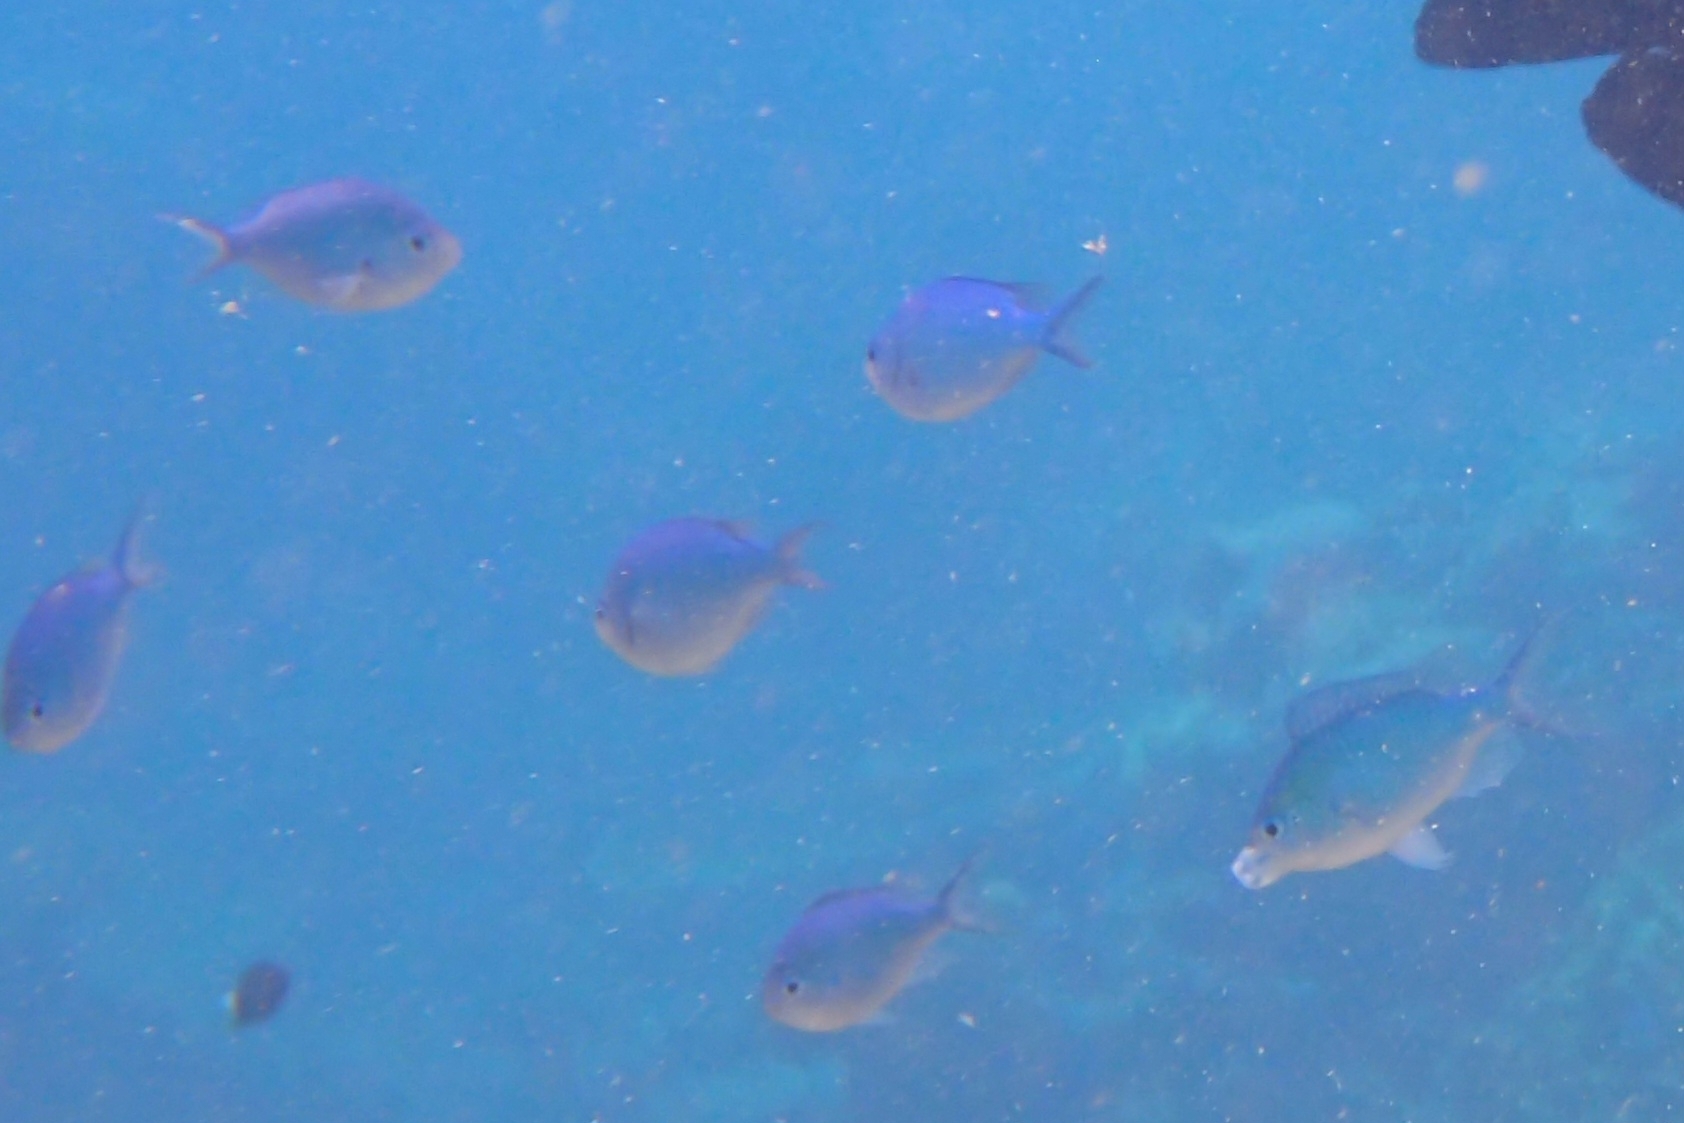
Chromis viridis (Blue-green Chromis)